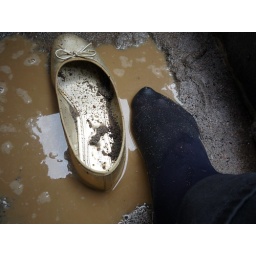
In action in mudy sand and derty water